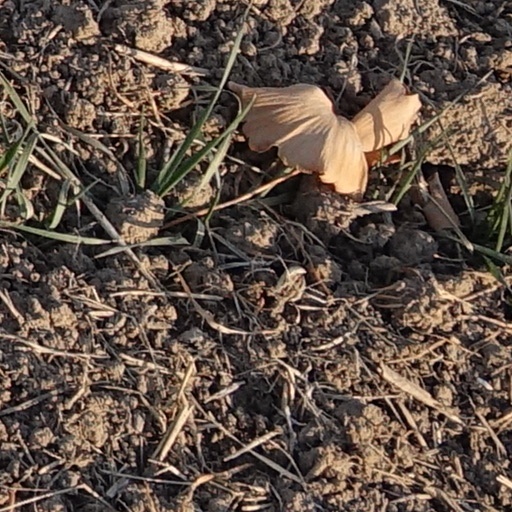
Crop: wheat